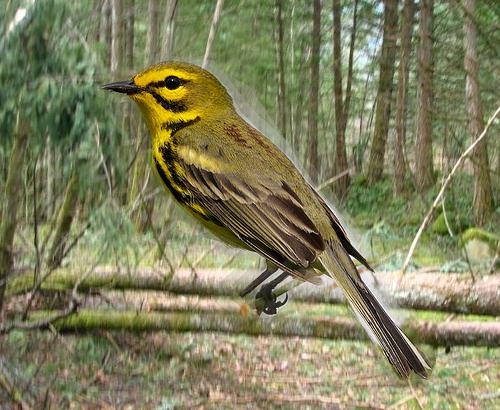
Bird species: Prairie_Warbler
Bird type: landbird
Background: land